Grenfell (1912 ship)

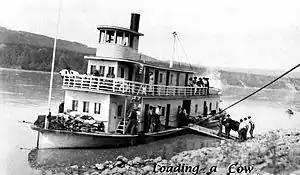
Passengers loading a reluctant cow onto the "Grenfell".

The Grenfell, built on the Peace River, for the Peace River Trading Company, was the first commercial steamship on the Peace River that was not built for the Hudson's Bay Company.